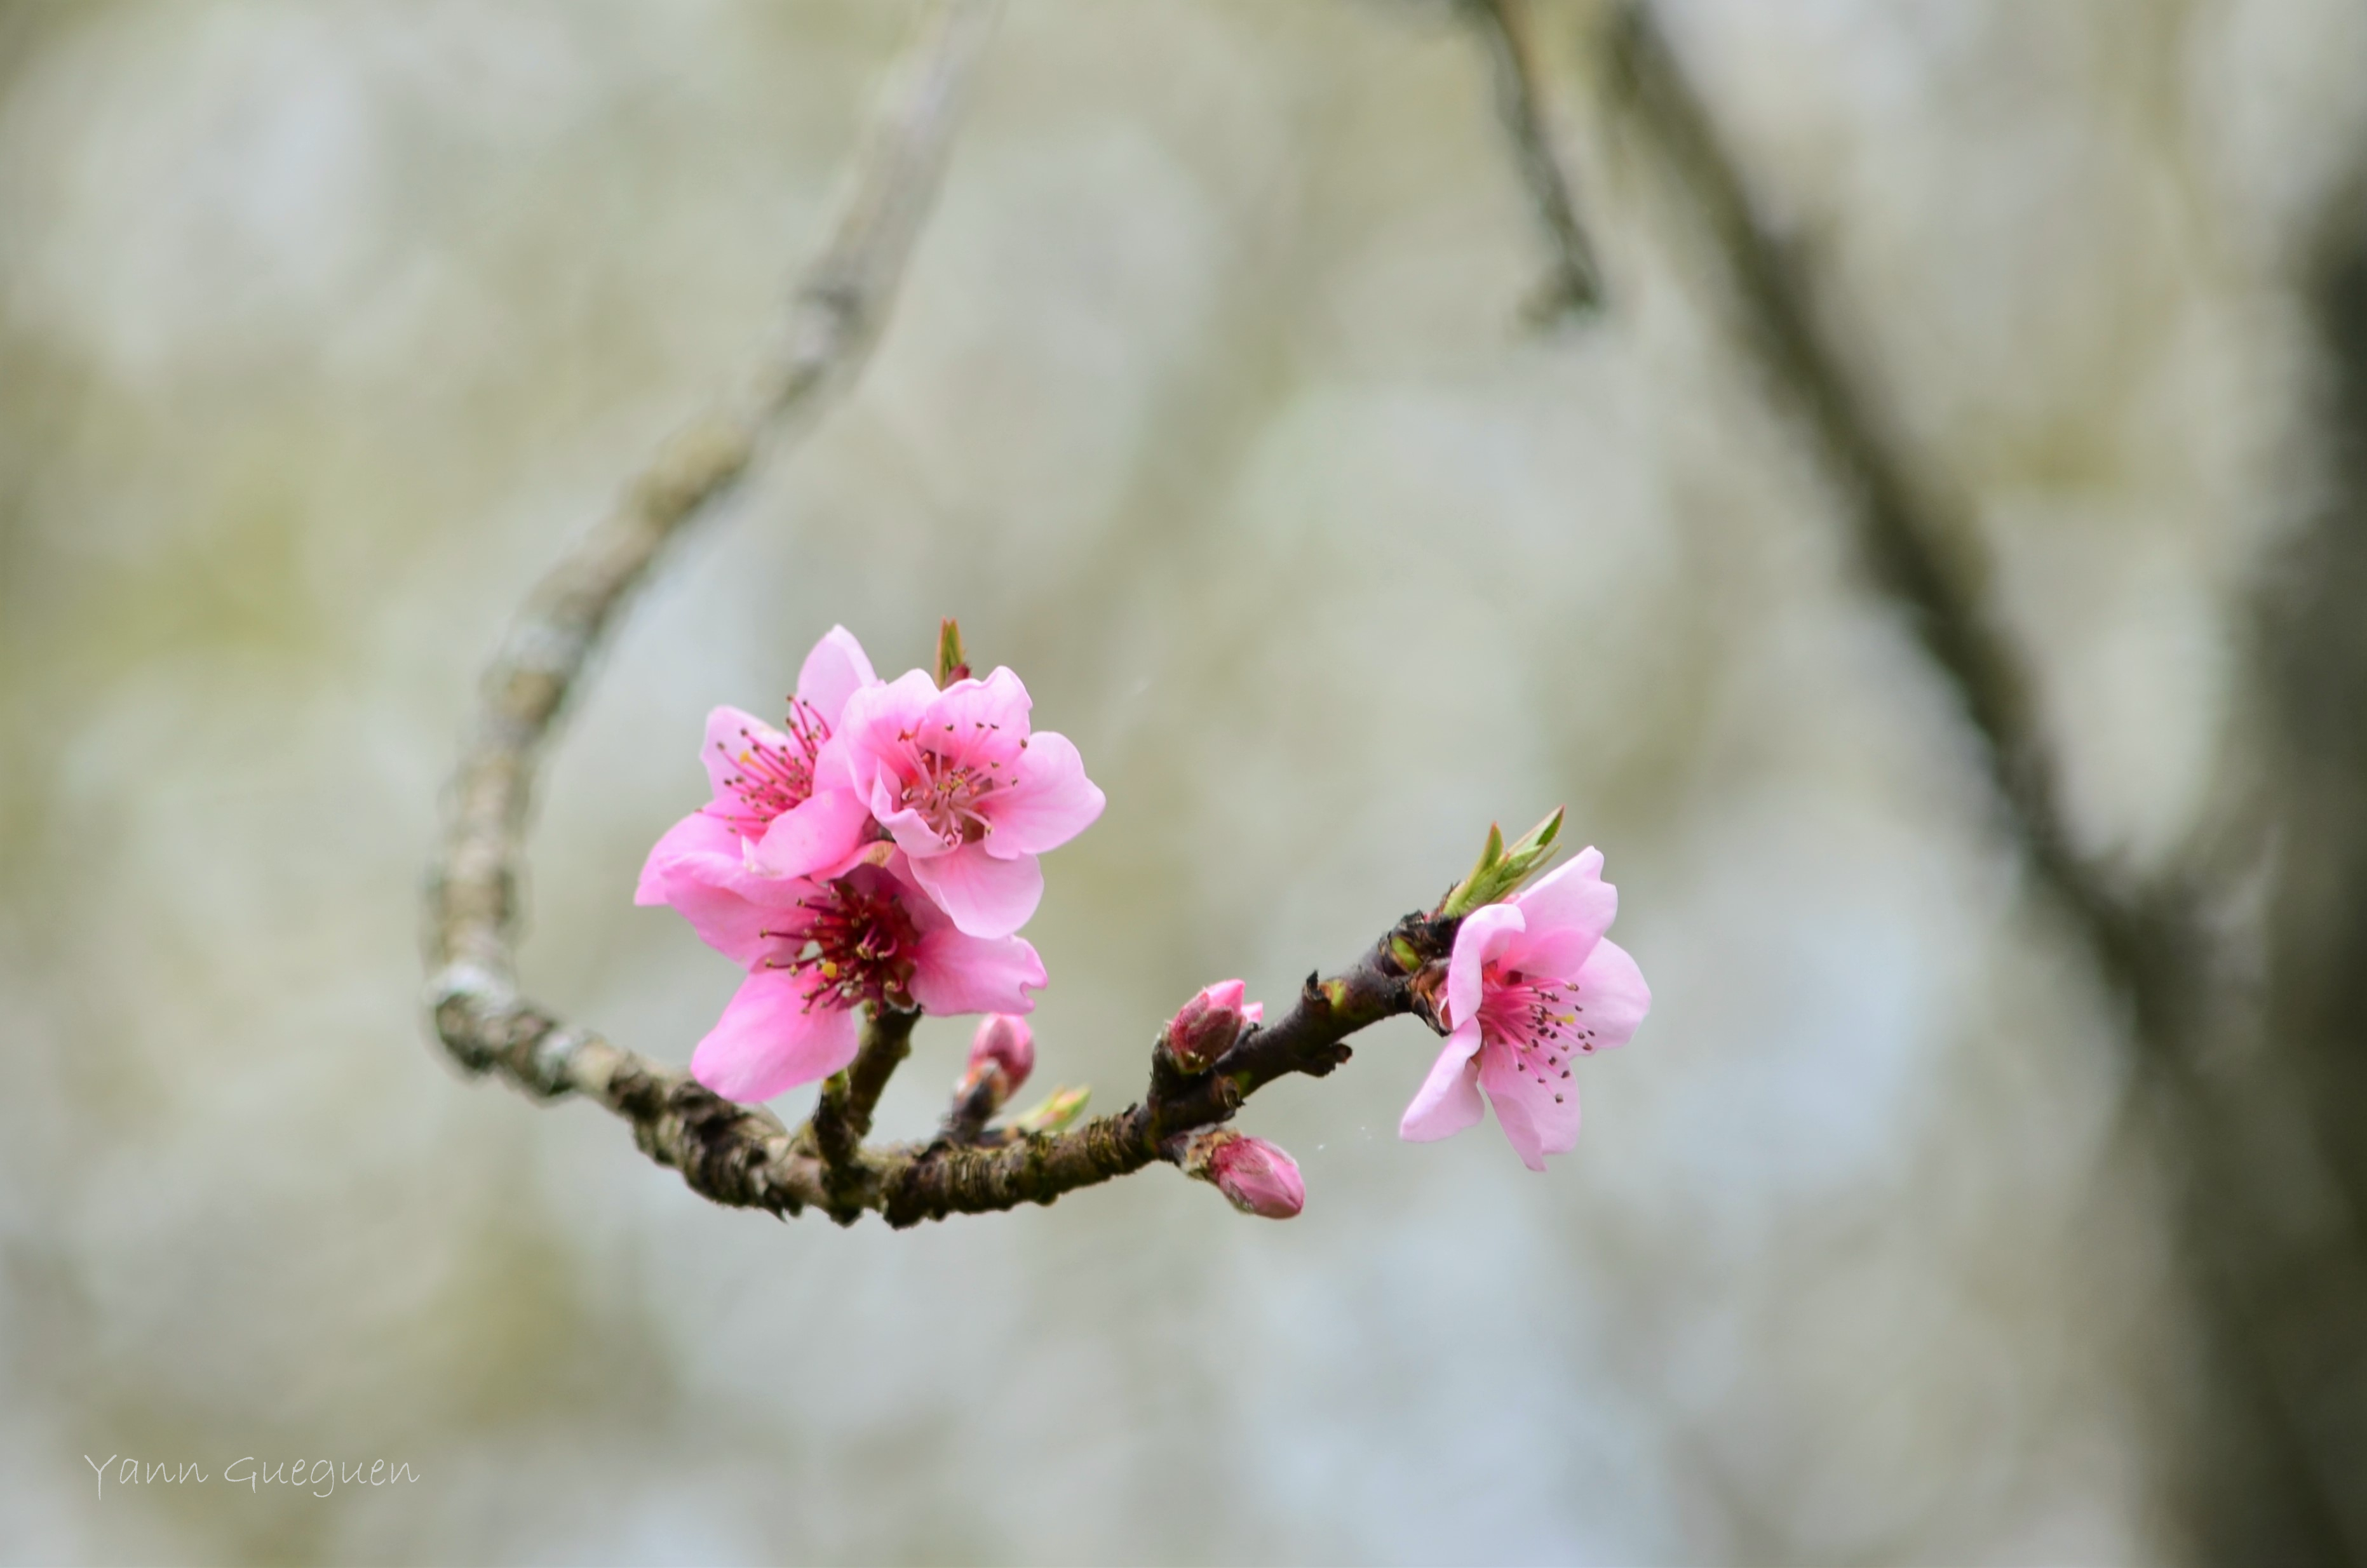
flowers, spring, blossom, flower, pink, branch, cherry blossom, flora, plant, twig, petal, plant stem, tree, bud, computer wallpaper